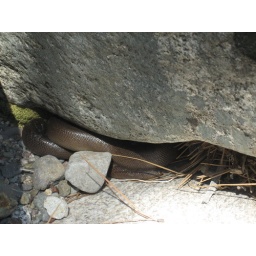
Snake I found under a rock while mountain hiking in Lake Tahoe